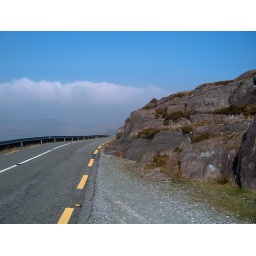
The road from Skibbereen to Killarney. Waaaay up in the mountains